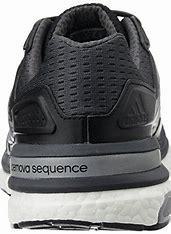
Brand: Adidas
Model: Supernova Lauf